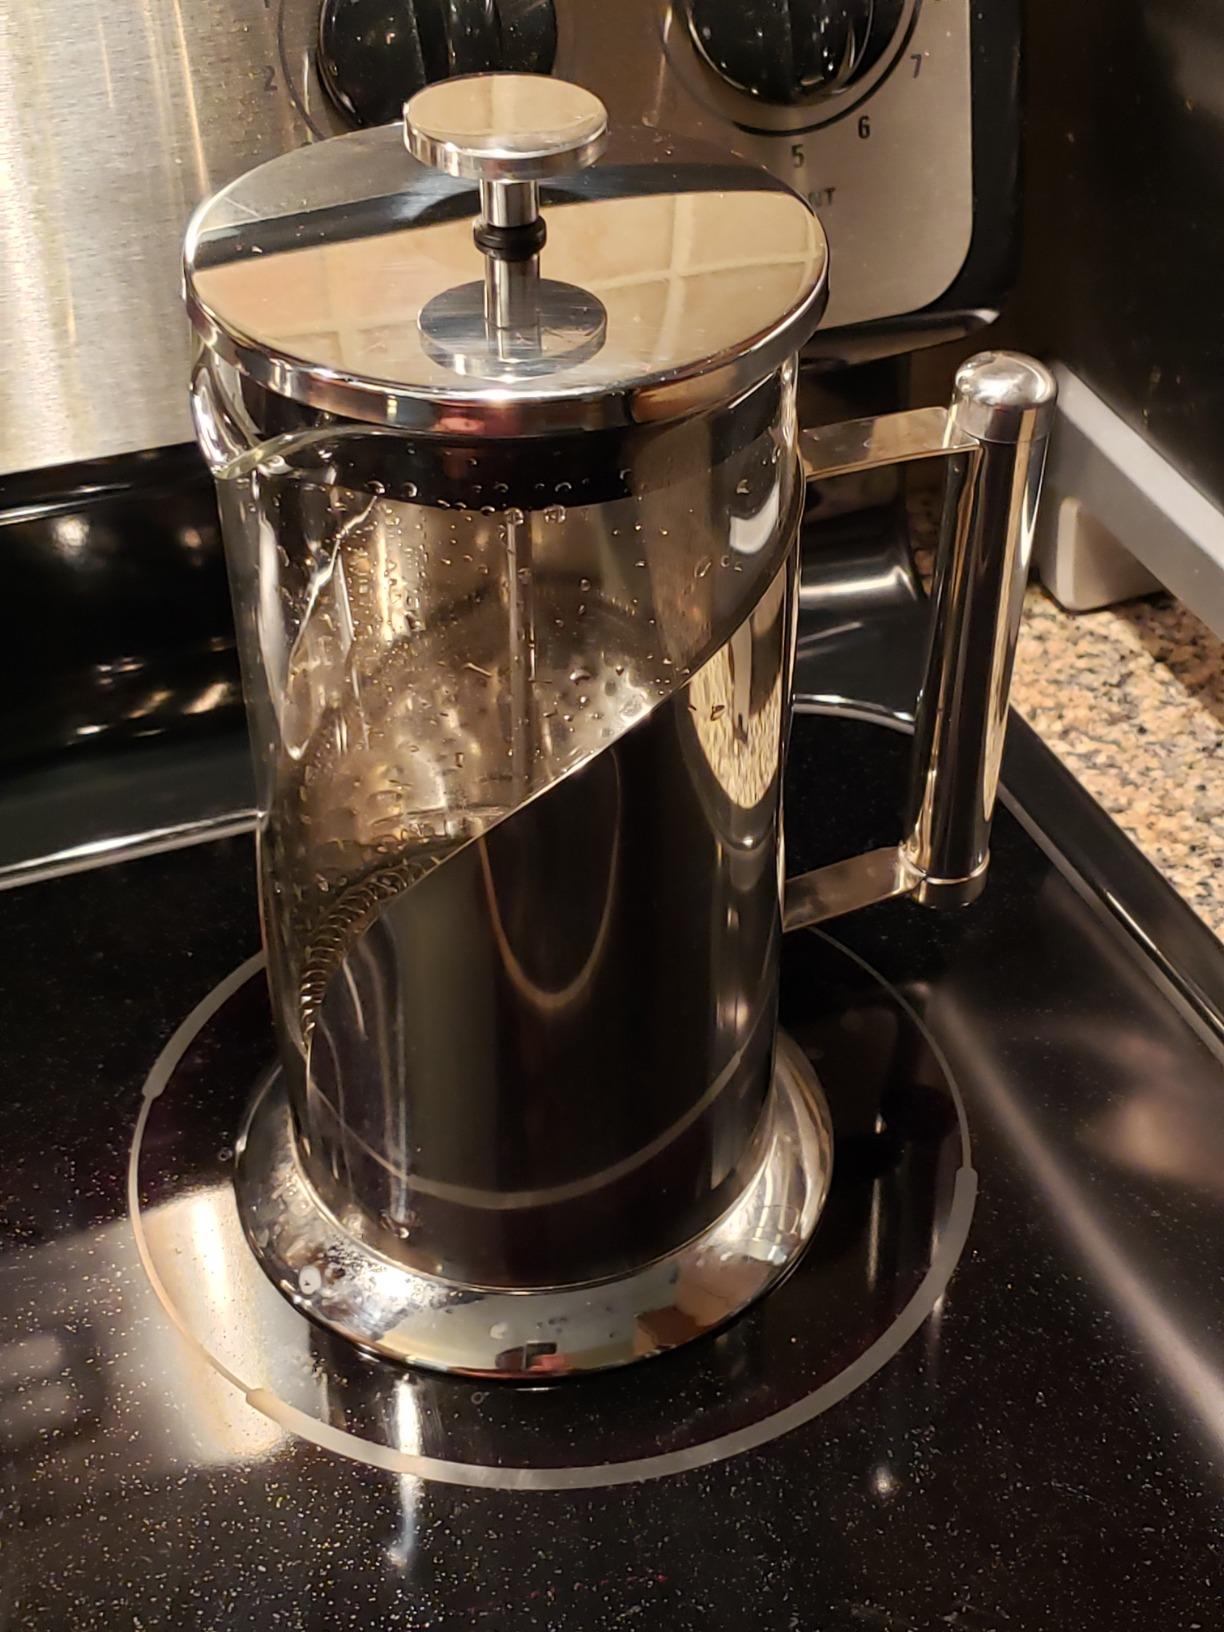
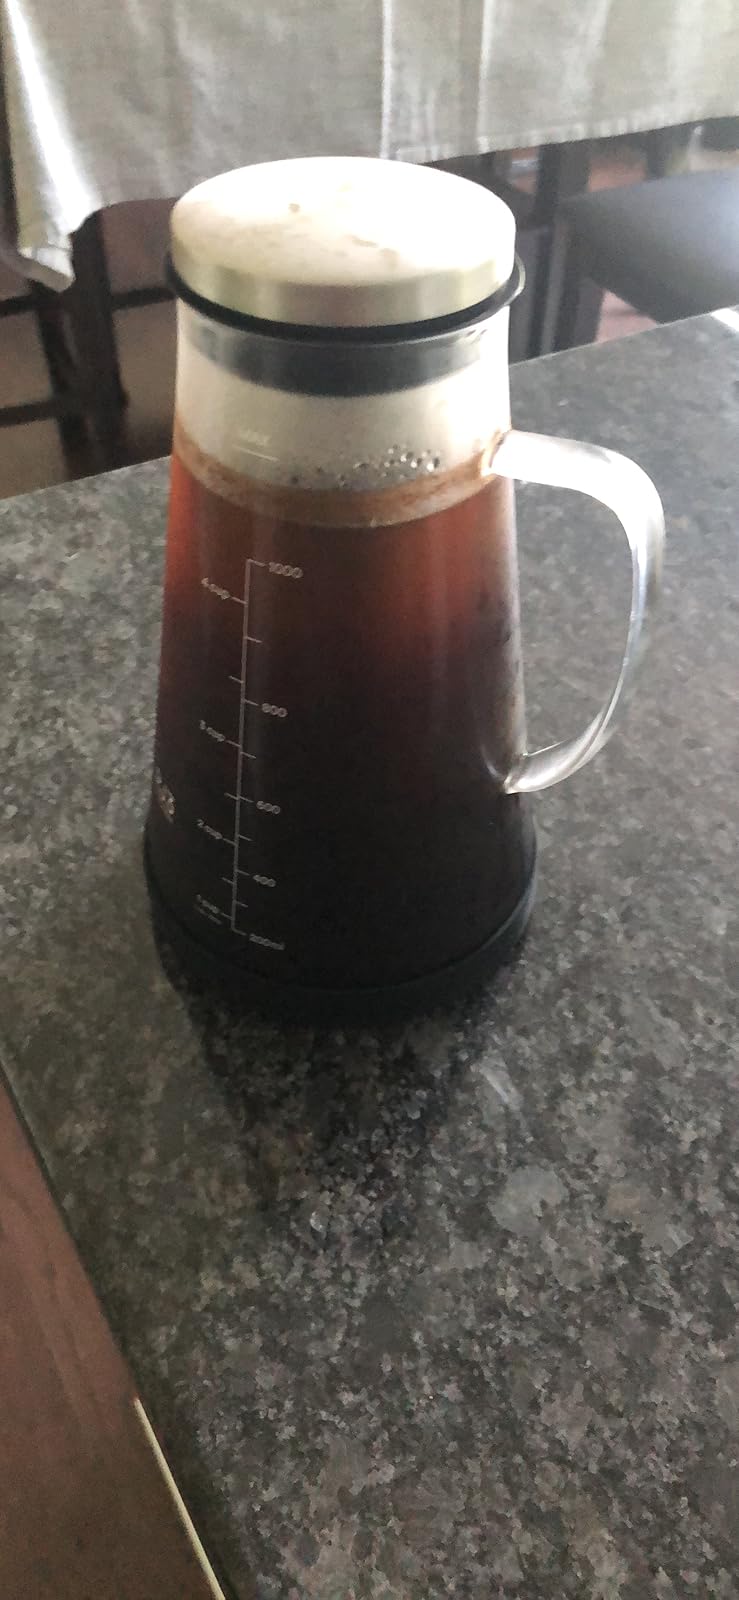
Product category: items_tea
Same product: no